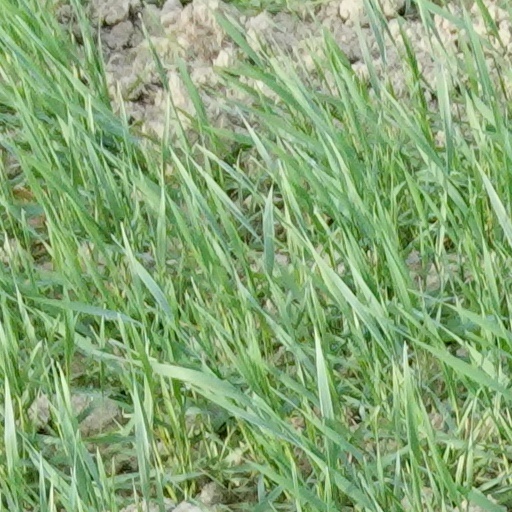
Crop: wheat